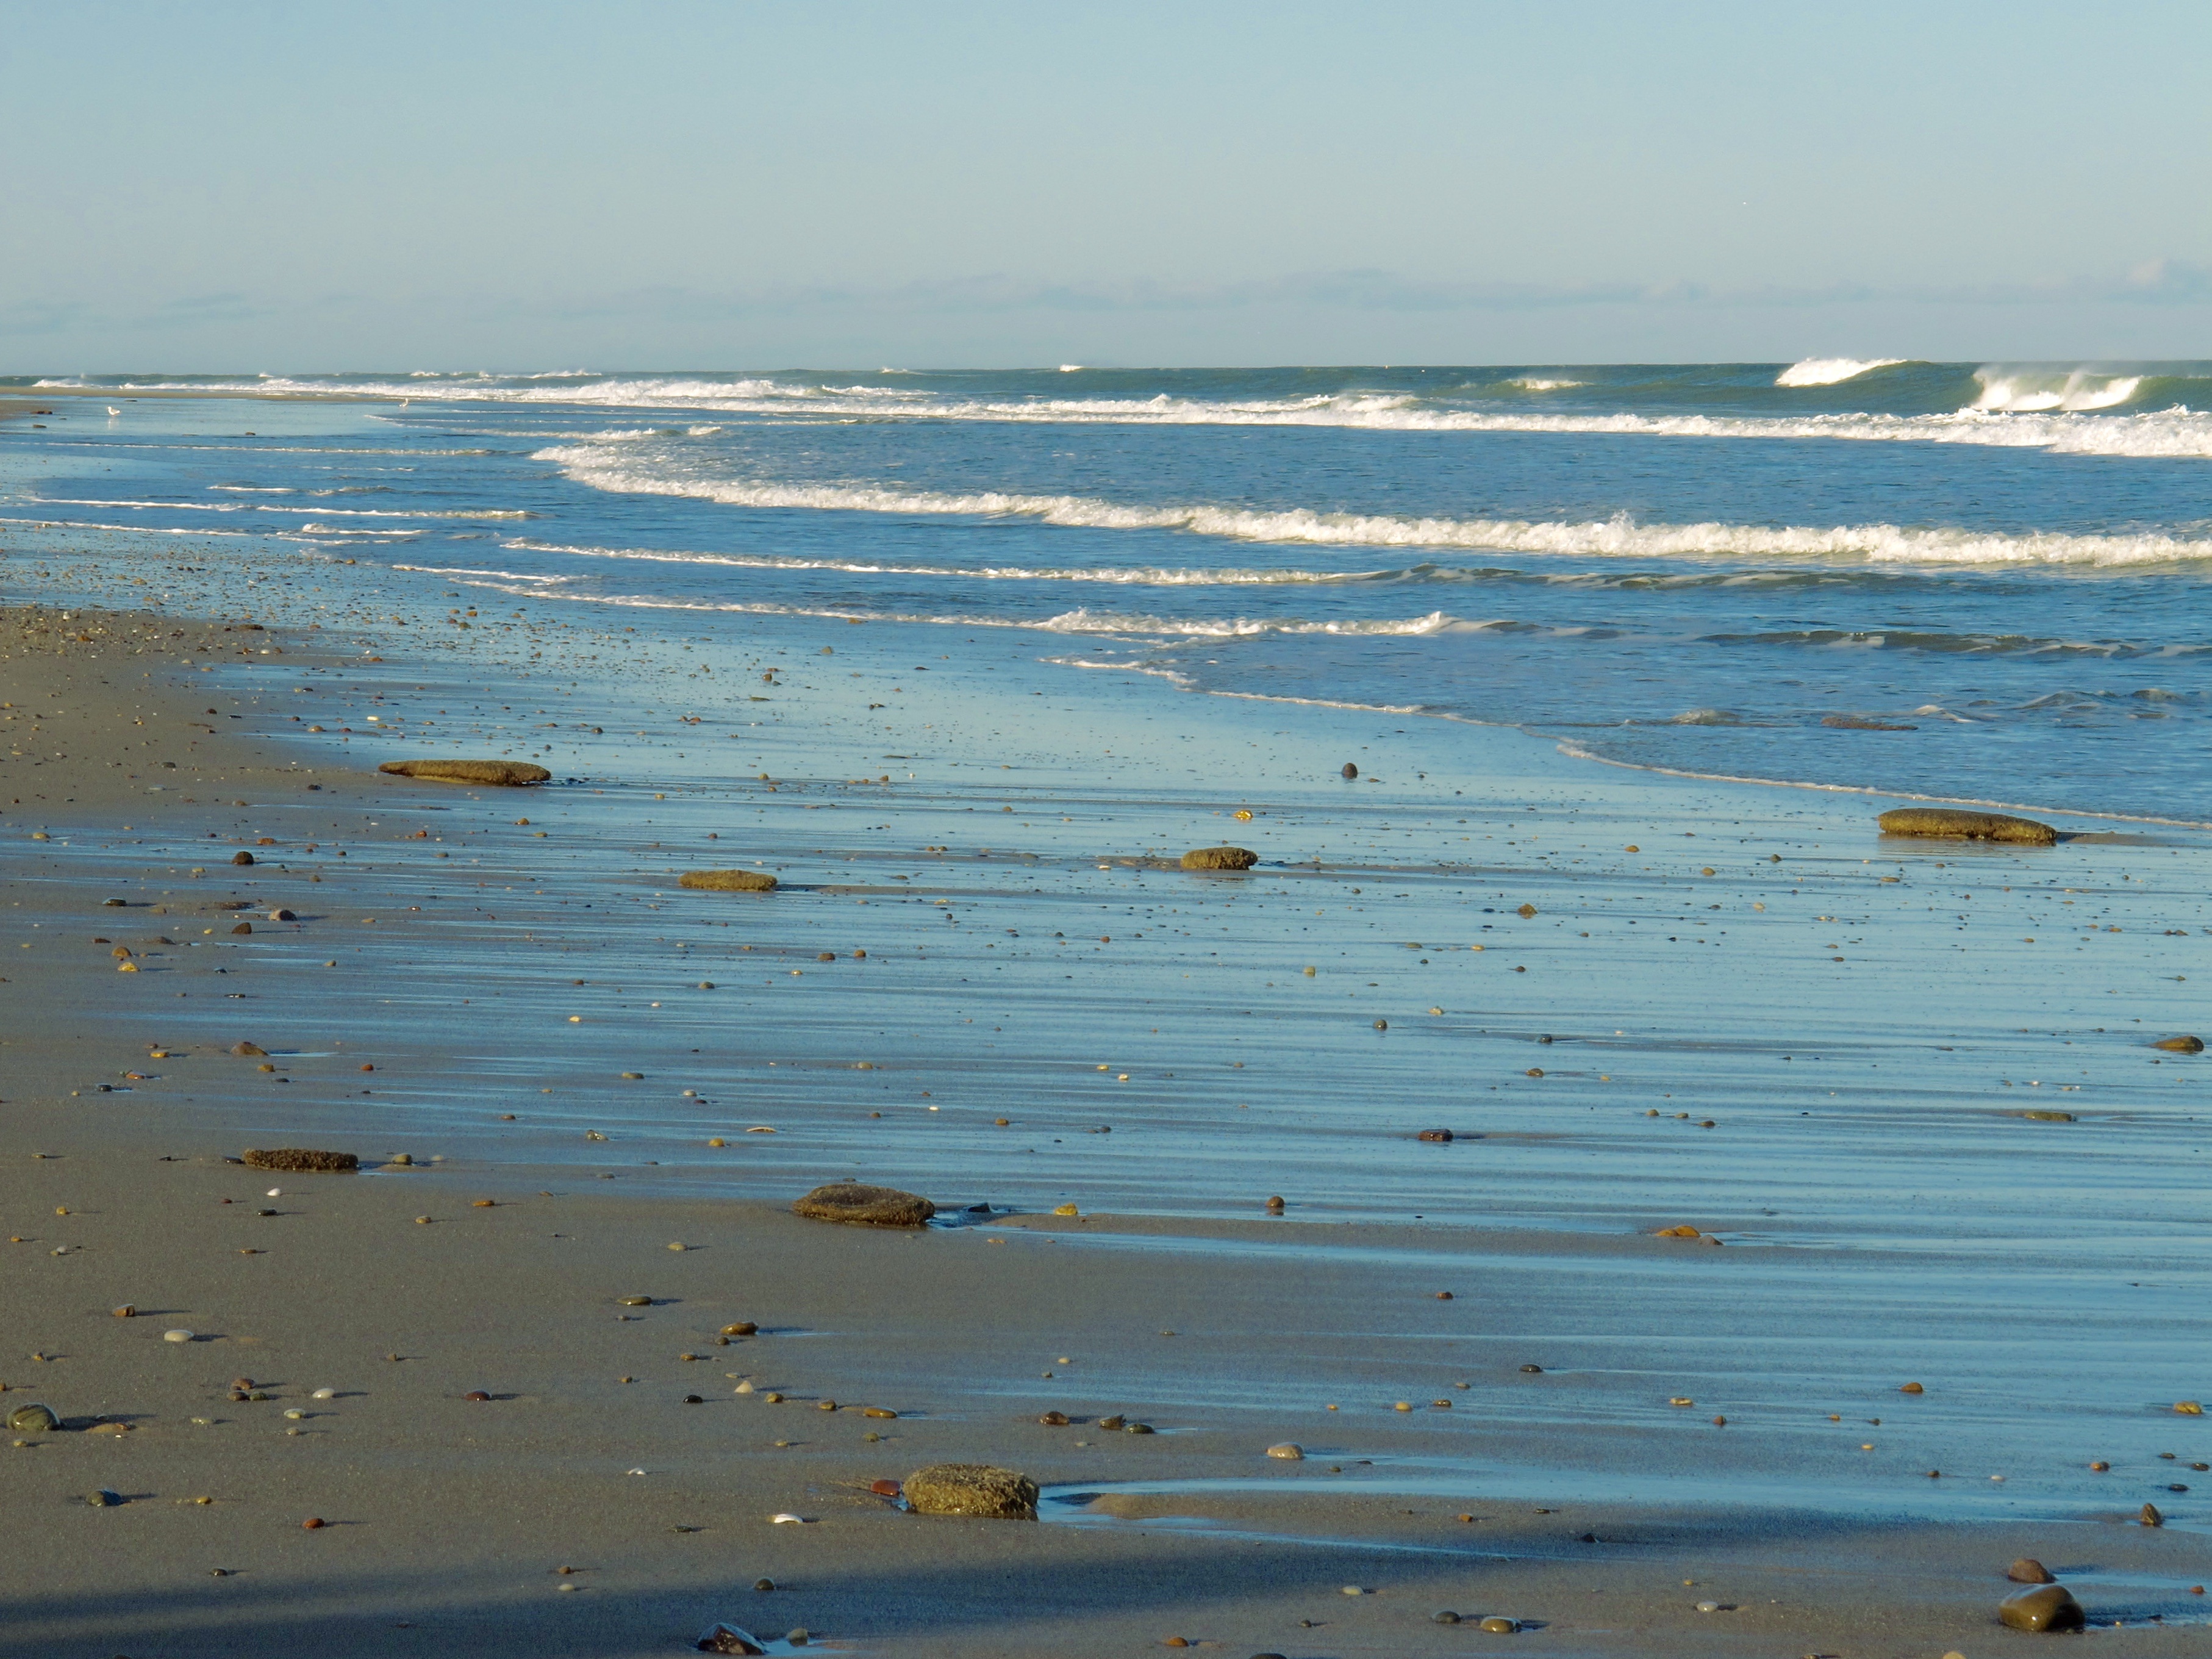
beach, sea, coast, water, nature, outdoor, sand, rock, ocean, horizon, sky, shore, wave, tide, coastline, seaside, surf, relax, natural, seascape, calm, bay, blue, body of water, stones, waves, day, mudflat, wind wave, coastal and oceanic landforms